Beles Hydroelectric Power Plant

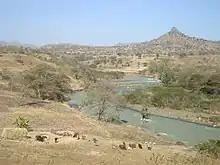
Beles River downstream of the hydropower outlet

The Beles Hydroelectric Power Plant is part of a larger issue amongst the Nile River Basin countries as the Beles River is a tributary of the Blue Nile and Lake Tana supplies the basin as well. After the inauguration of the power plant, statements were released from a meeting of Egyptian officials, one of which was "Tana Beles dam aims to provoke Egypt’s anger and lead it to take swift diplomatic action which would turn the global opinion in favor of the upstream Nile countries." The officials, many involved in the Nile River Sector, stated they had no information about the project. The power plant was inaugurated at the same time as a Cooperative Framework Agreement over the Nile Basin was signed by upstream countries such as Uganda, Rwanda, Tanzania, and Ethiopia, but downstream countries Sudan and Egypt refused to sign. Under colonial-era accords, only Sudan and Egypt were to benefit from the Nile's flow and could reject any upstream projects that would impede it.